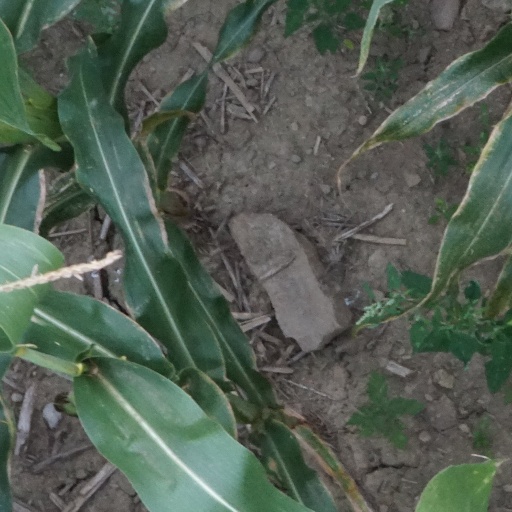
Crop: maize; corn